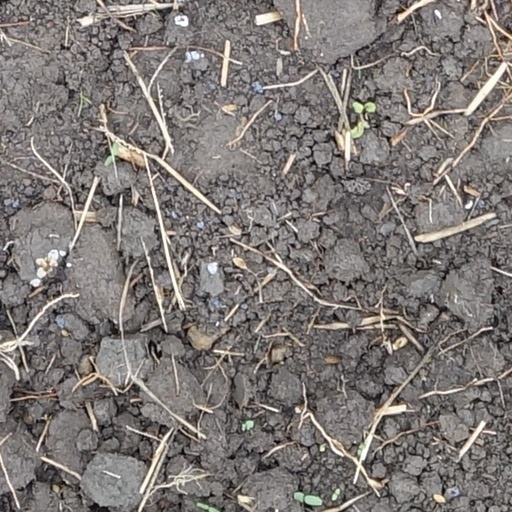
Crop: wheat